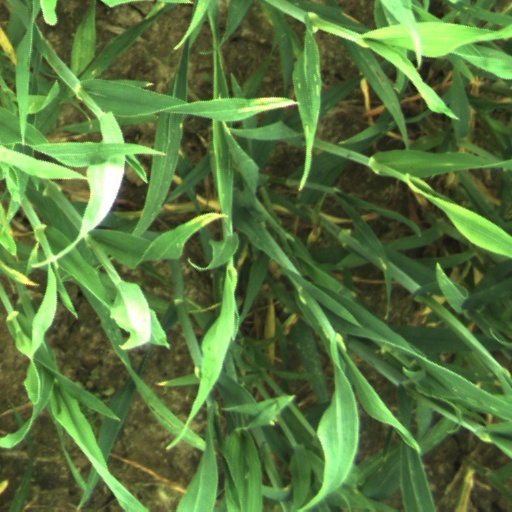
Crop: wheat